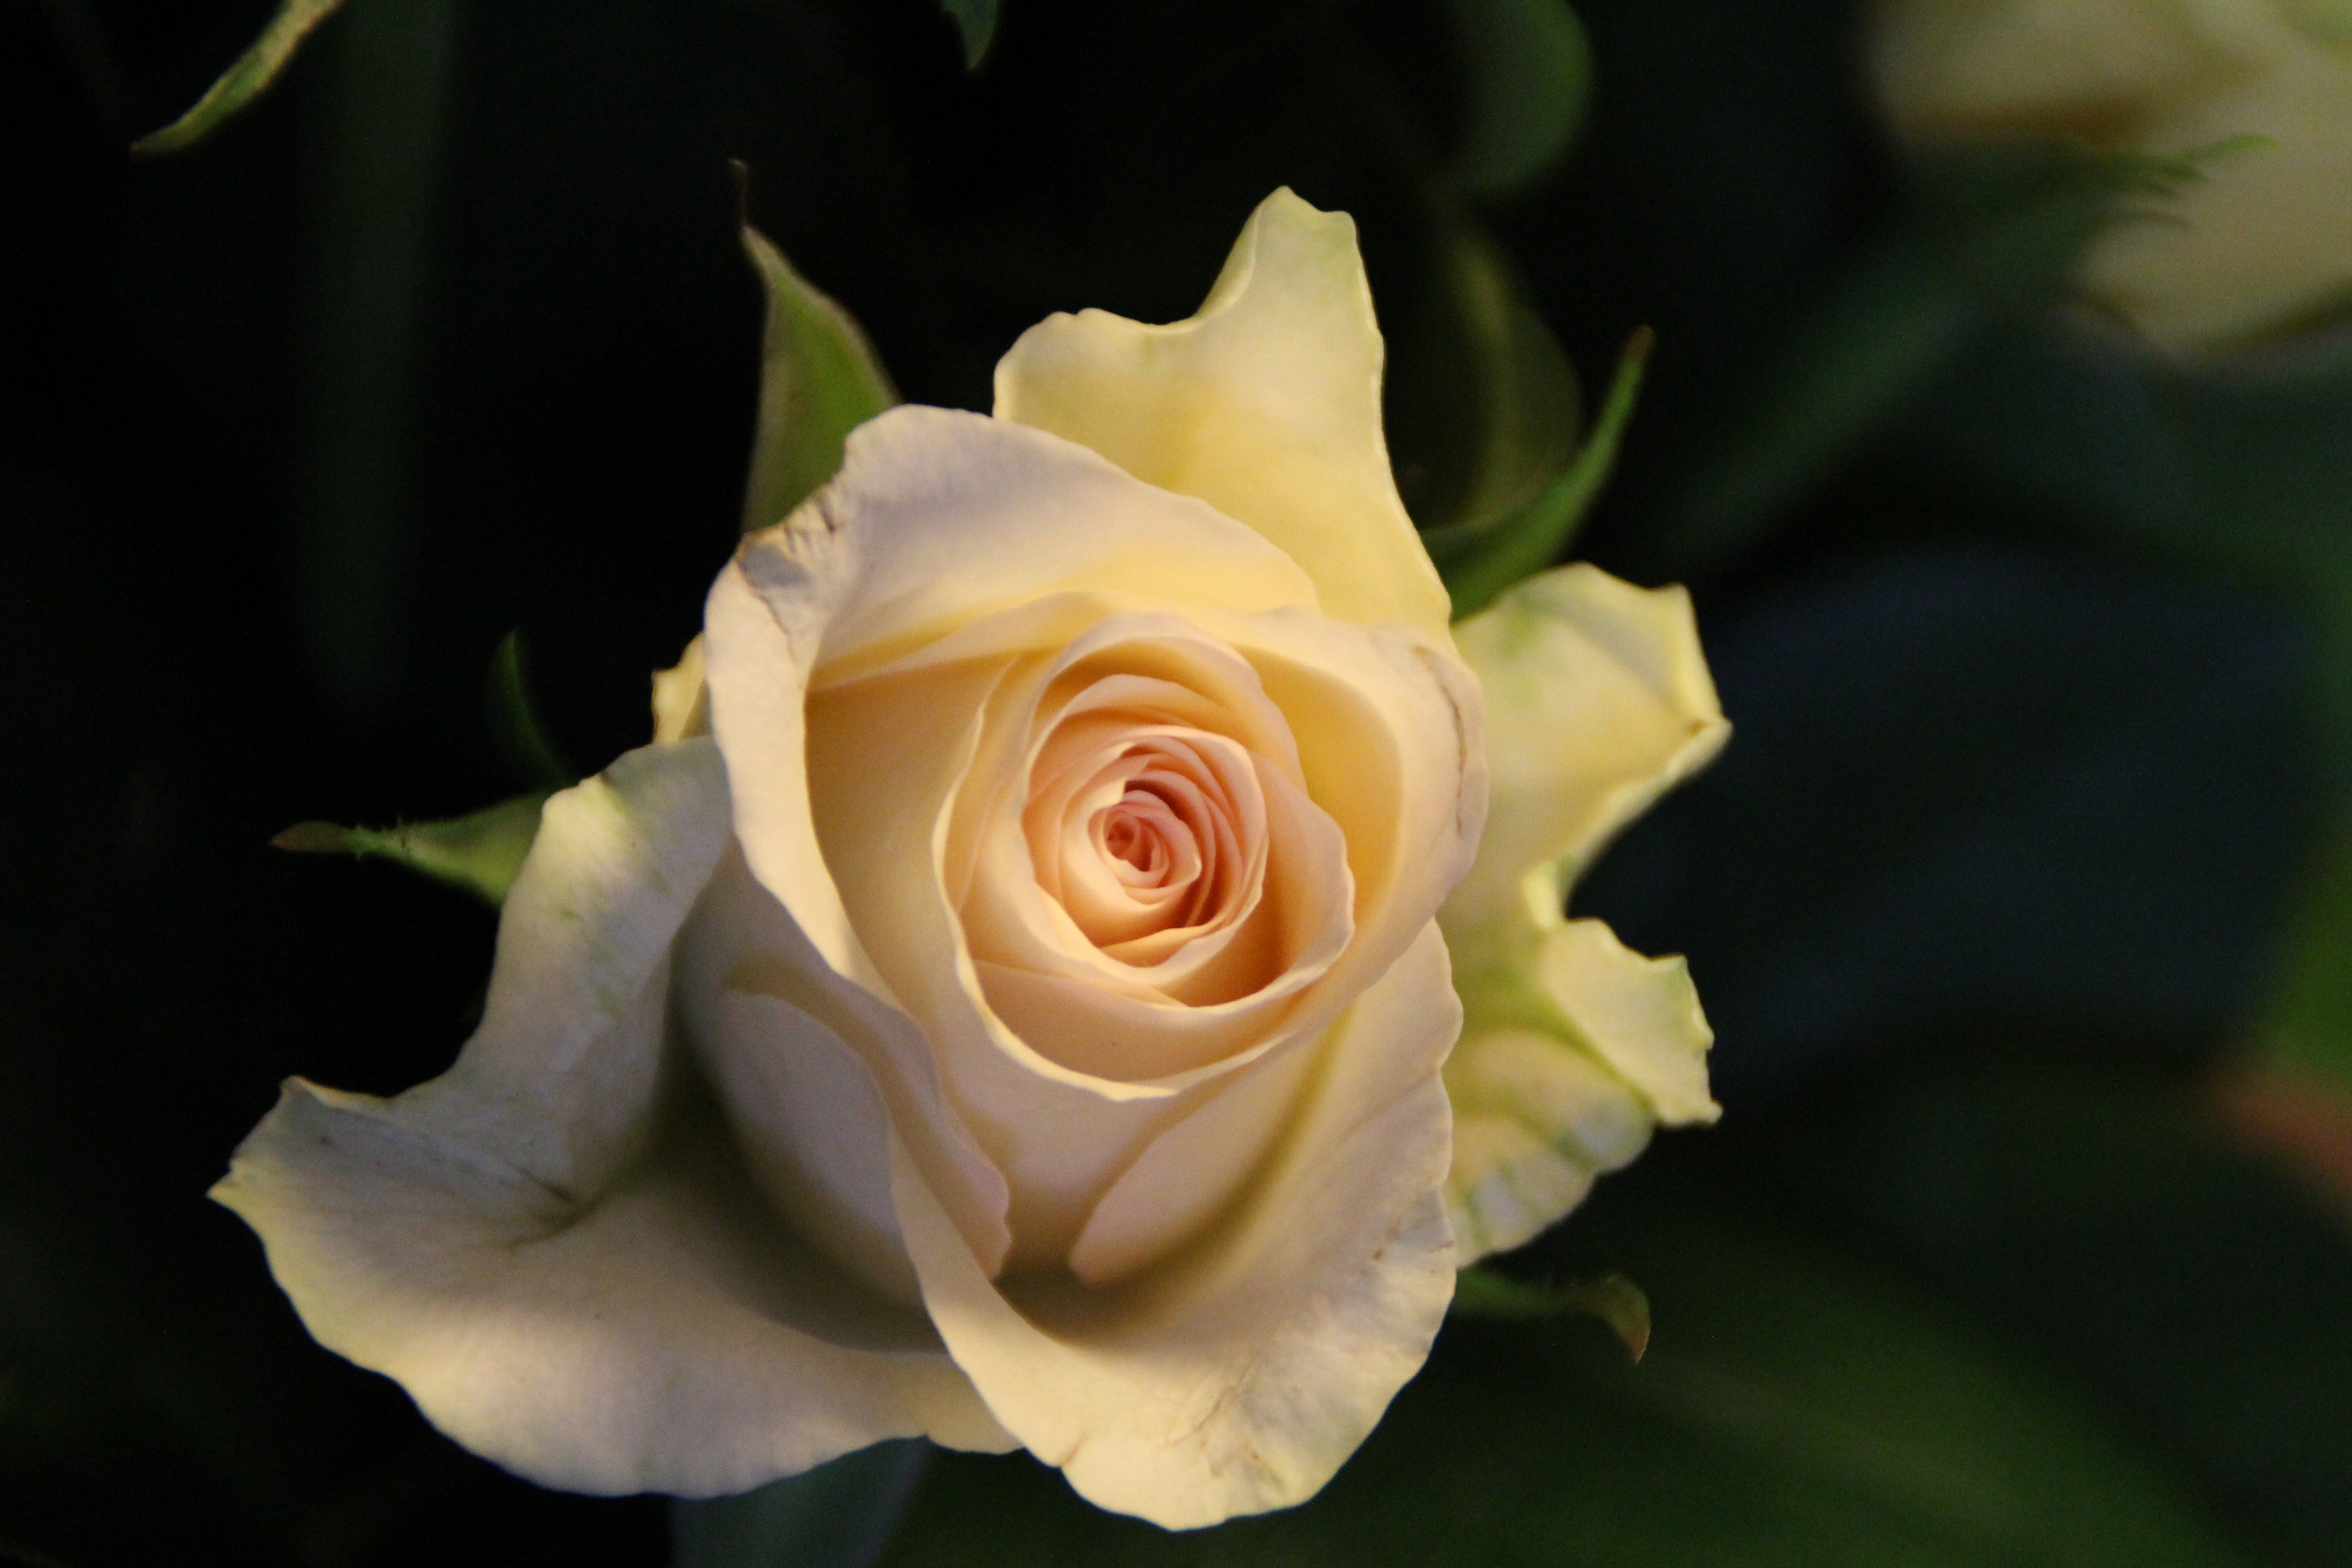
nature, blossom, plant, white, photography, flower, petal, bloom, rose, botany, yellow, close, flora, close up, birthday, greeting, floribunda, macro photography, flowering plant, garden roses, rose family, plant stem, land plant